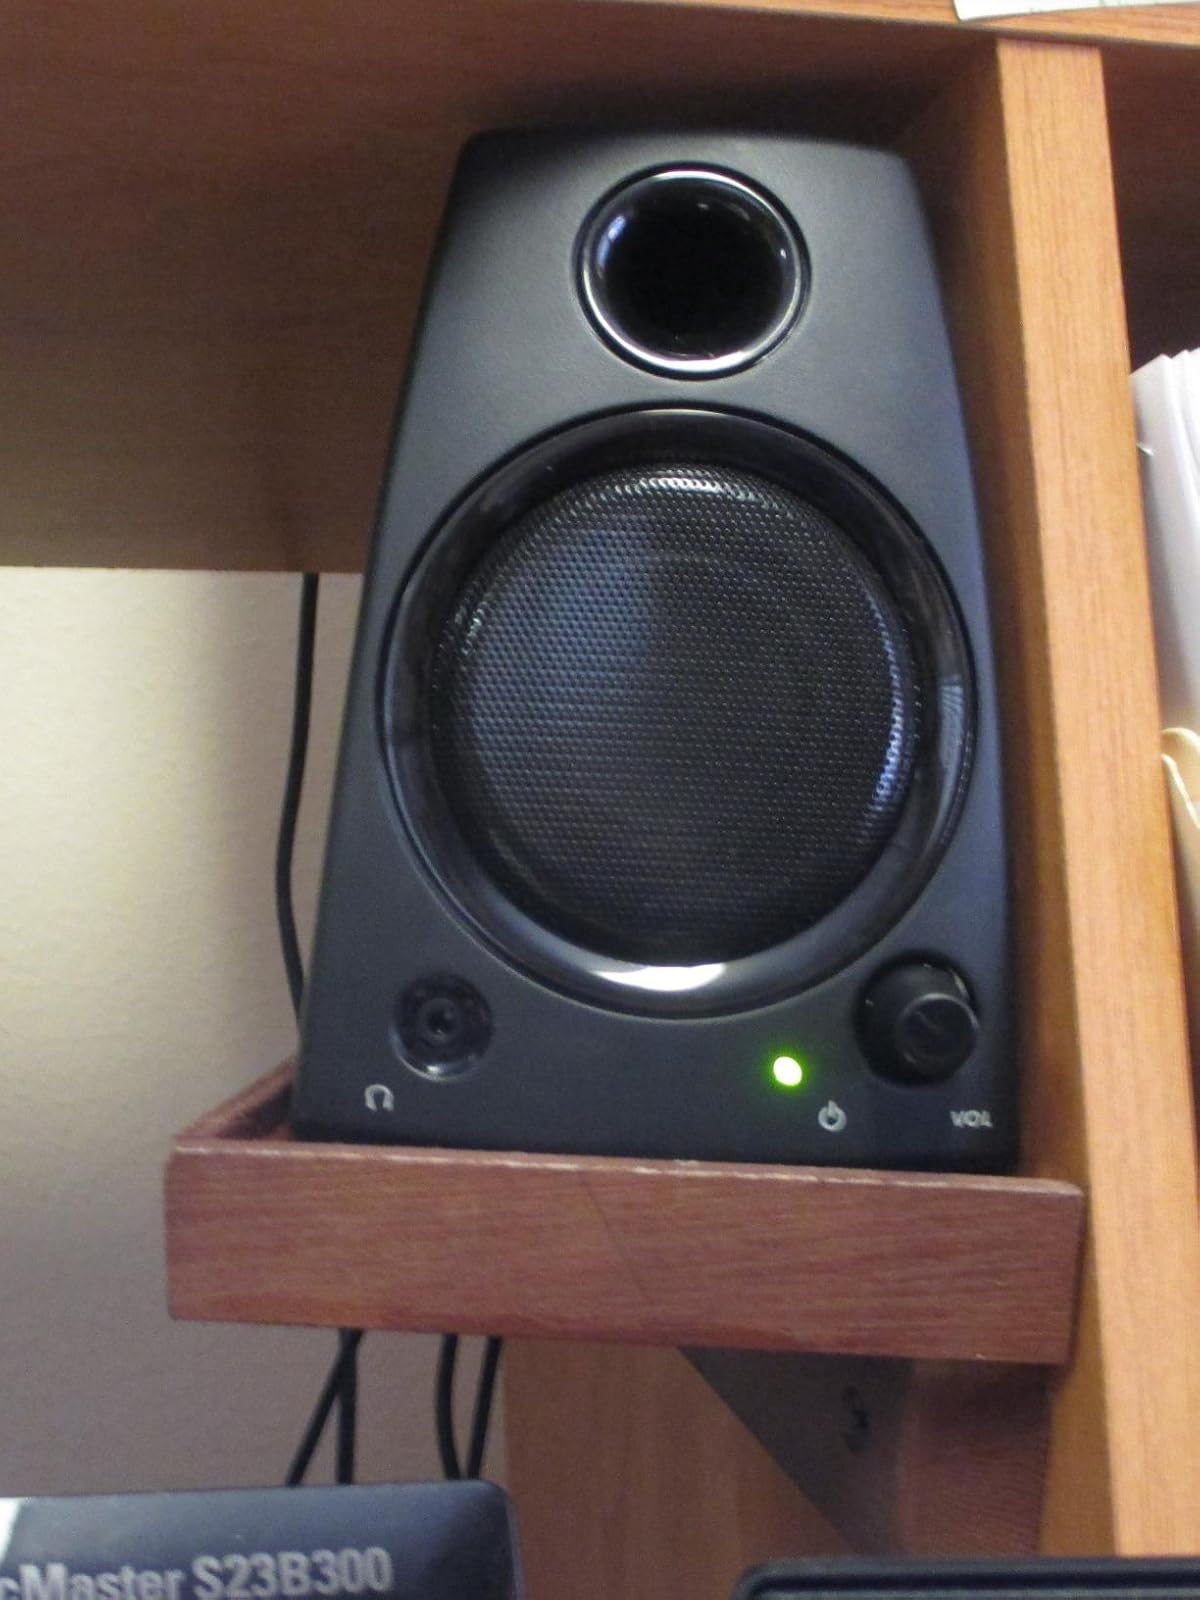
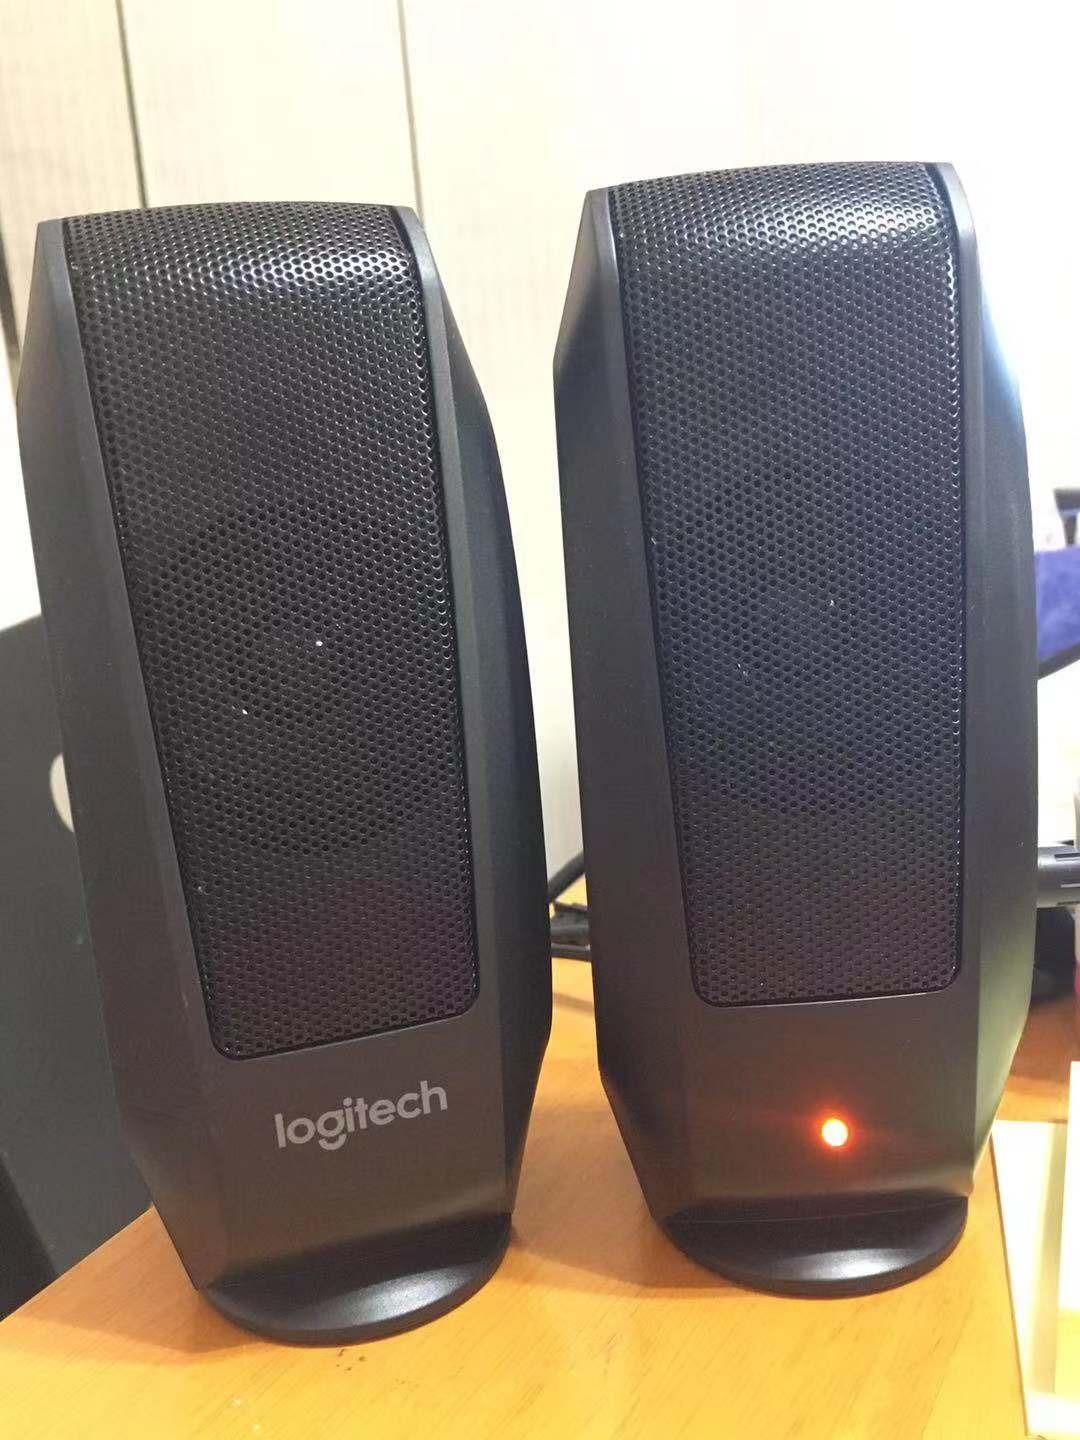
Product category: speaker
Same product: no